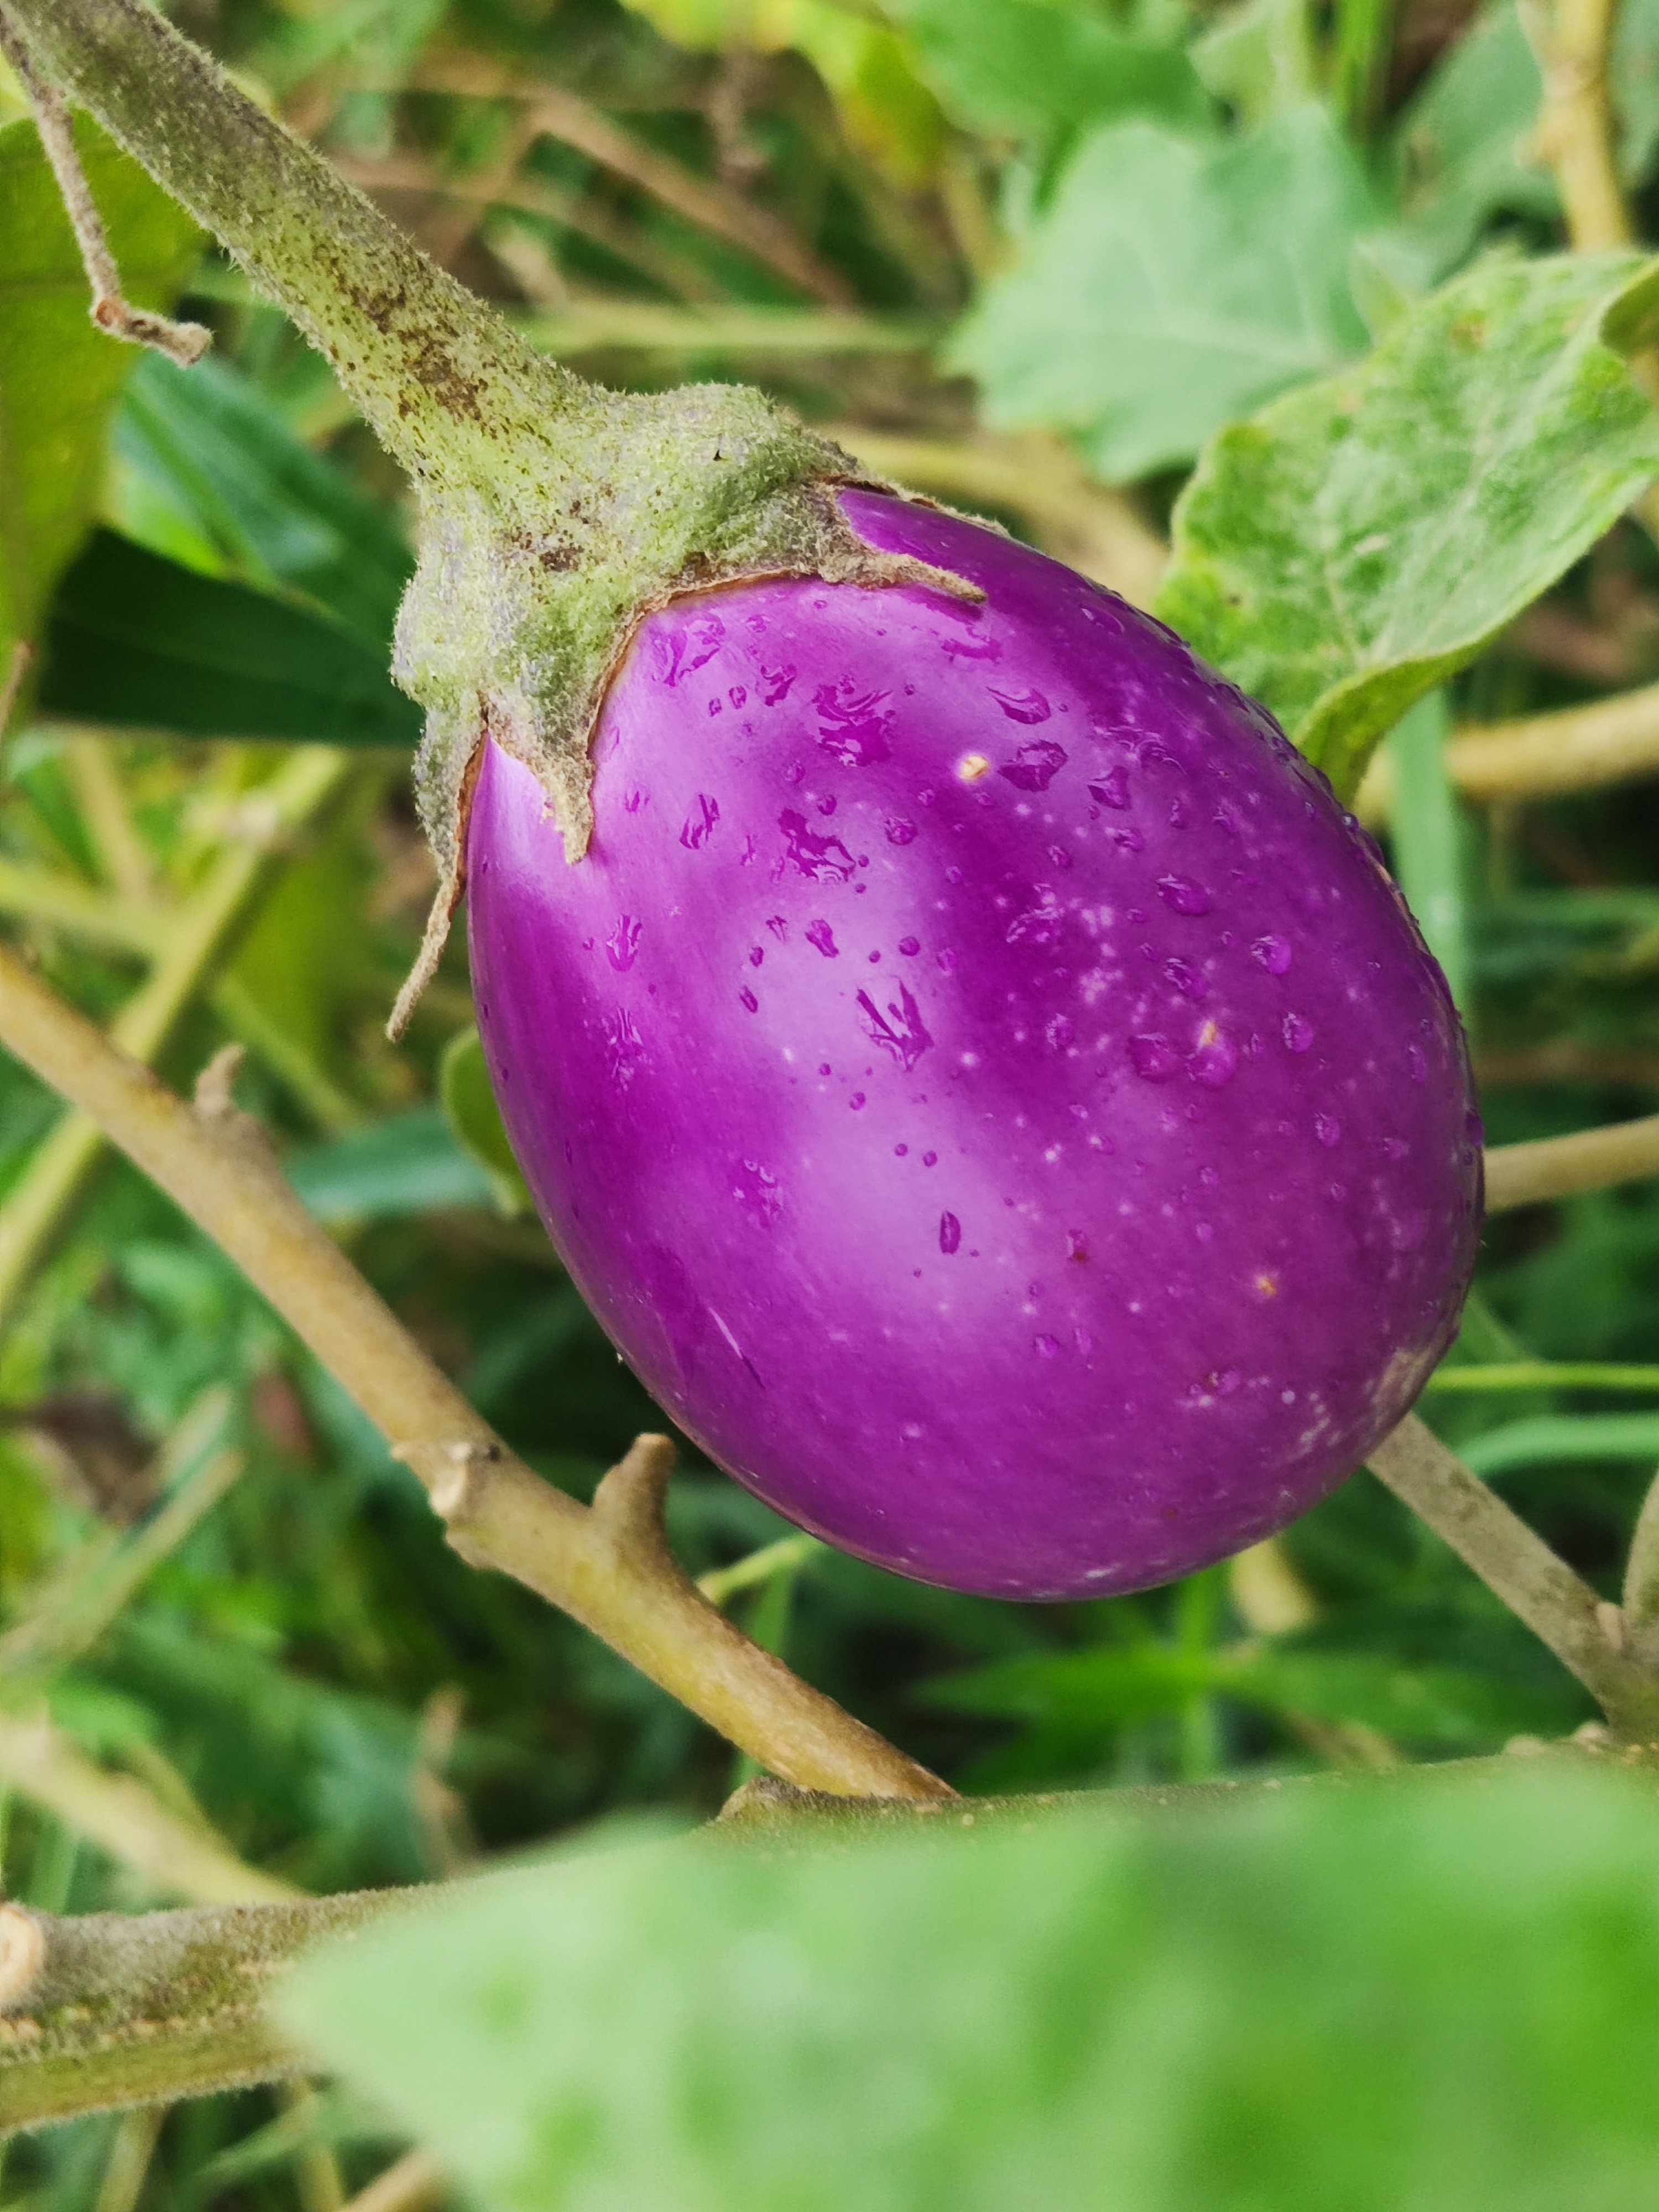
Label: Healty Brinjal